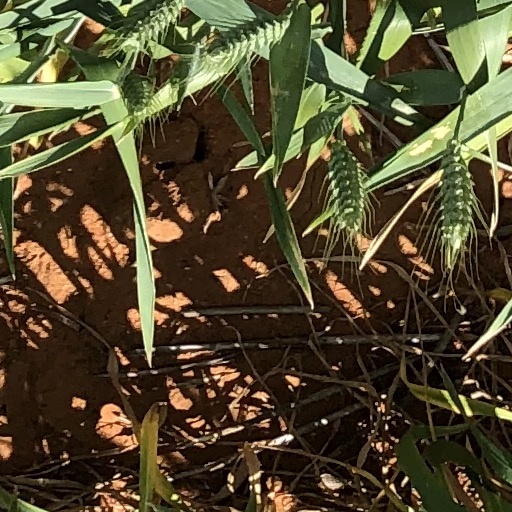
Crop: wheat